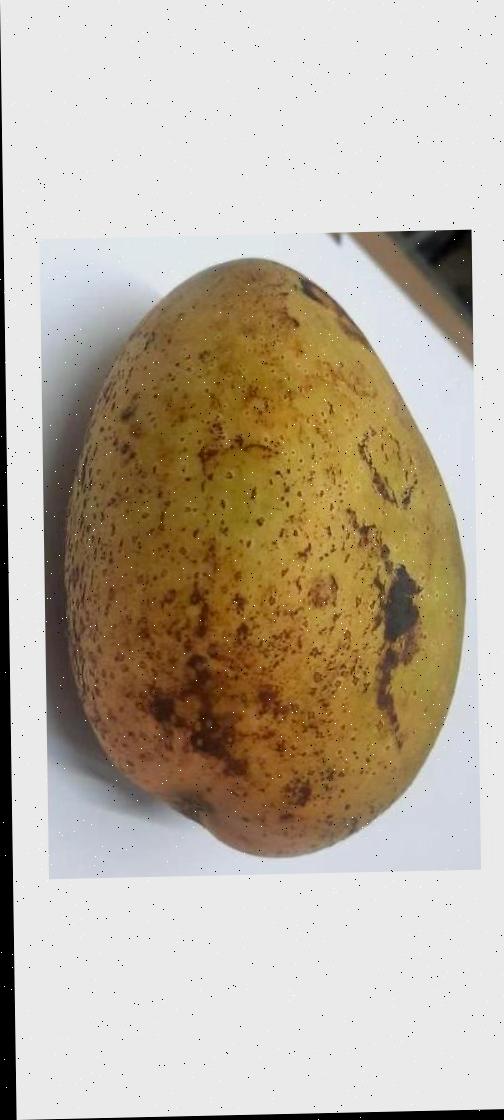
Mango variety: Ashshina Classic